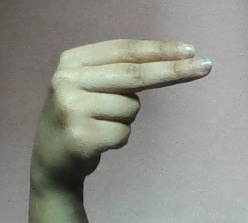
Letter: ain